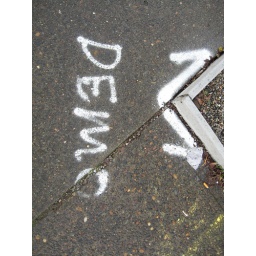
Site D - area in front of historic homes marked for street car track installation